Bryce Dallas Howard

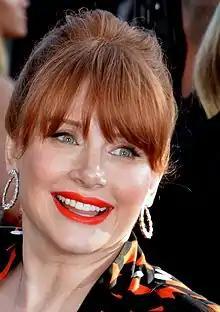
Howard attending the premiere of "Rocketman" at the 2019 Cannes Film Festival

Howard appeared in Clint Eastwood's "Hereafter" (2010) as a love interest of Matt Damon's character. "Empire" referred to her character as "twinkly", and stated Howard's and Damon's "fine work" uplift the film. "Hereafter" was a commercial hit but critics gave it a mixed reception. In January 2011, Howard became the first celebrity ambassador for designer Kate Spade. She appeared in Tate Taylor's 2011 film adaptation of Kathryn Stockett's novel "The Help", in which she played Hilly Holbrook, a racist socialite who leads a Junior League chapter in 1963 Jackson, Mississippi. The film was a critical and commercial success. The "Miami Herald" described her role as a "broadly comic villain" while "The New York Times" praised Howard for being "energetic in a thankless role". Howard was nominated for numerous accolades, including an MTV Movie Award and an NAACP Image Award, winning a Critics' Choice Award and a Screen Actors Guild Award alongside the rest of the cast.